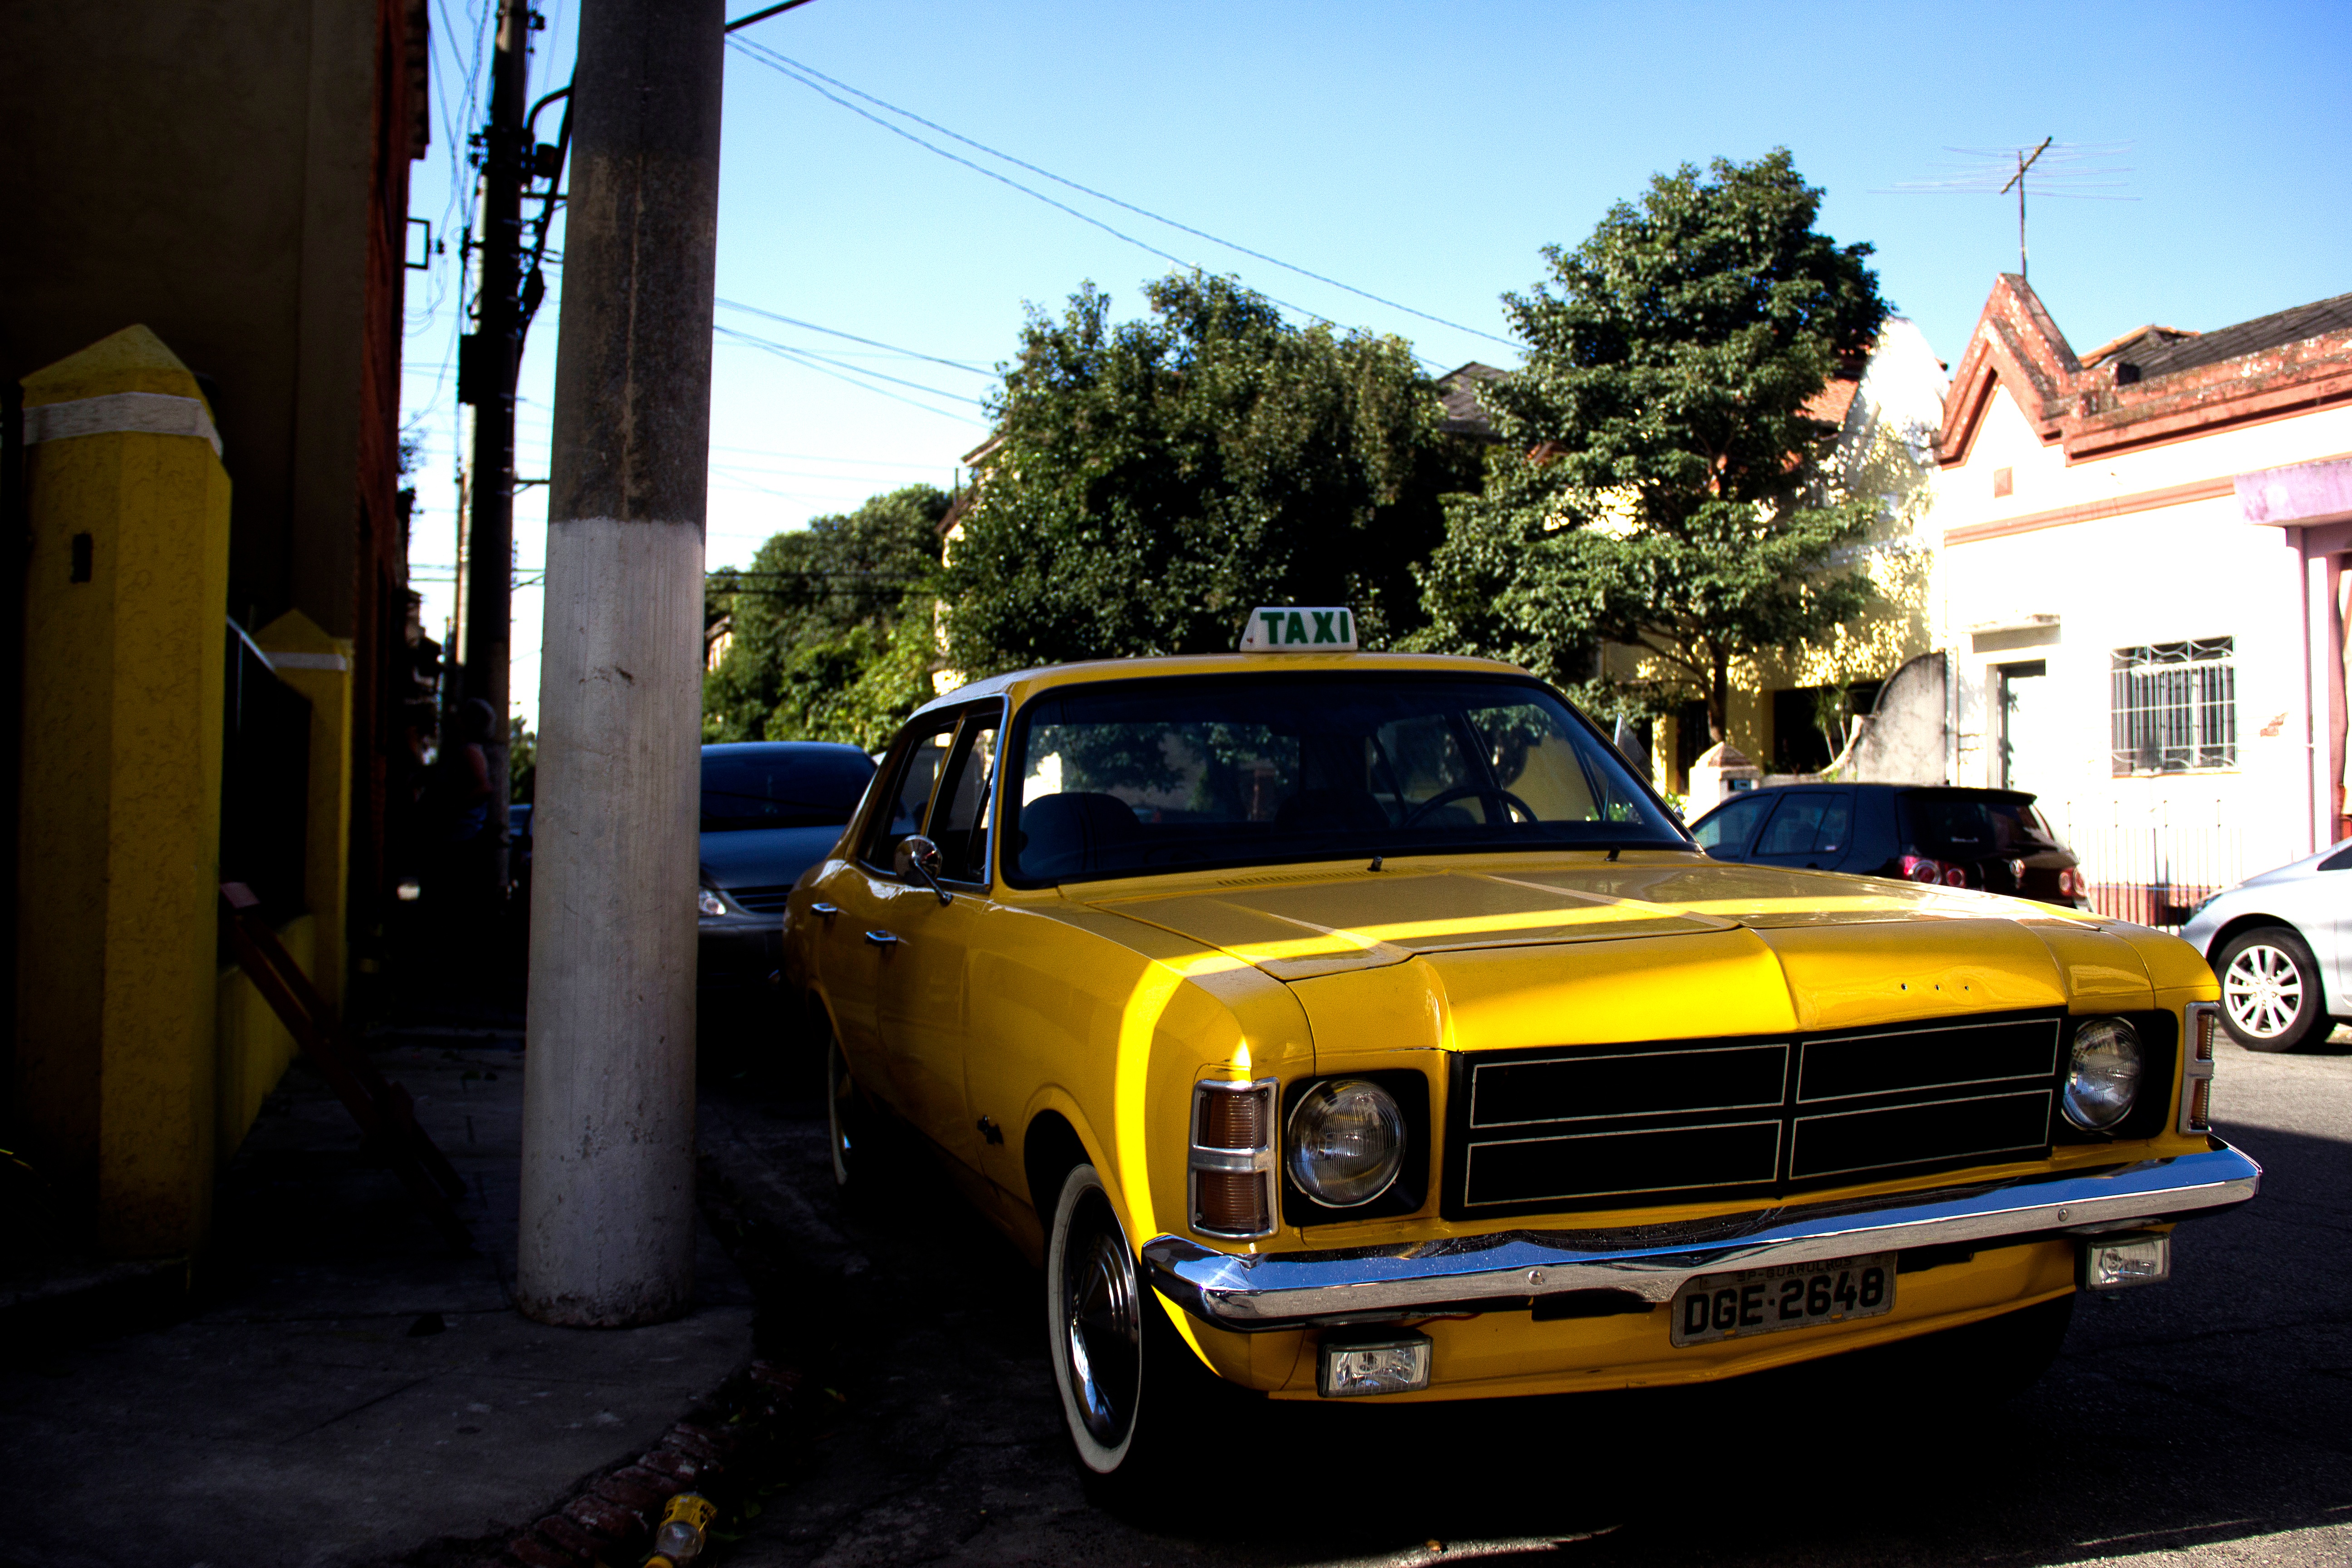
car, vehicle, motor vehicle, bumper, muscle car, sedan, antique car, land vehicle, automobile make, automotive exterior, compact car